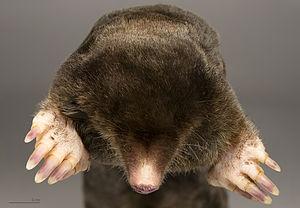
Les Talpidés représentent une famille de mammifères de l'ordre des Soricomorpha qui était traditionnellement classée dans l'ordre des Insectivora.
La Taupe ou Taupe d'Europe est un petit mammifère fouisseur de la famille des Talpidés, qui vit sous terre dans les sols humides et meubles, en se signalant par des monticules de terre, les taupinières. Comme les autres espèces des taupes, elle est considérée comme un ravageur des cultures bien qu'elle contribue à l'aération du sol et à éliminer les larves d'insectes ou les limaces. Mais elle se nourrit principalement de vers de terre qui, eux, sont très utiles.
La Taupe est un nom vernaculaire ambigu en français, pouvant désigner plusieurs espèces différentes de petits mammifères fouisseurs vivant dans des galeries souterraines, dites taupinières. Ce nom vernaculaire est aussi à la base de plusieurs noms vulgaires créés pour la nomenclature scientifique en français.
Les Talpini sont une tribu de mammifères de la famille des Talpidés.